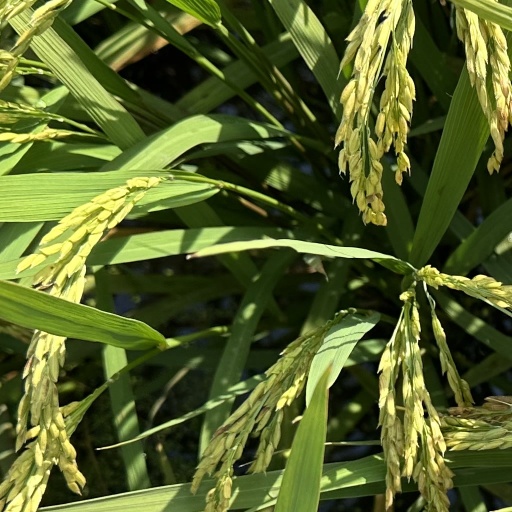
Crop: rice